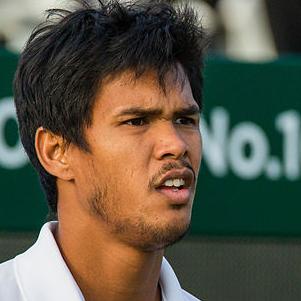
Age: 29